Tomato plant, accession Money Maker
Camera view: vertical (180 deg); turntable rotation: 240 degrees
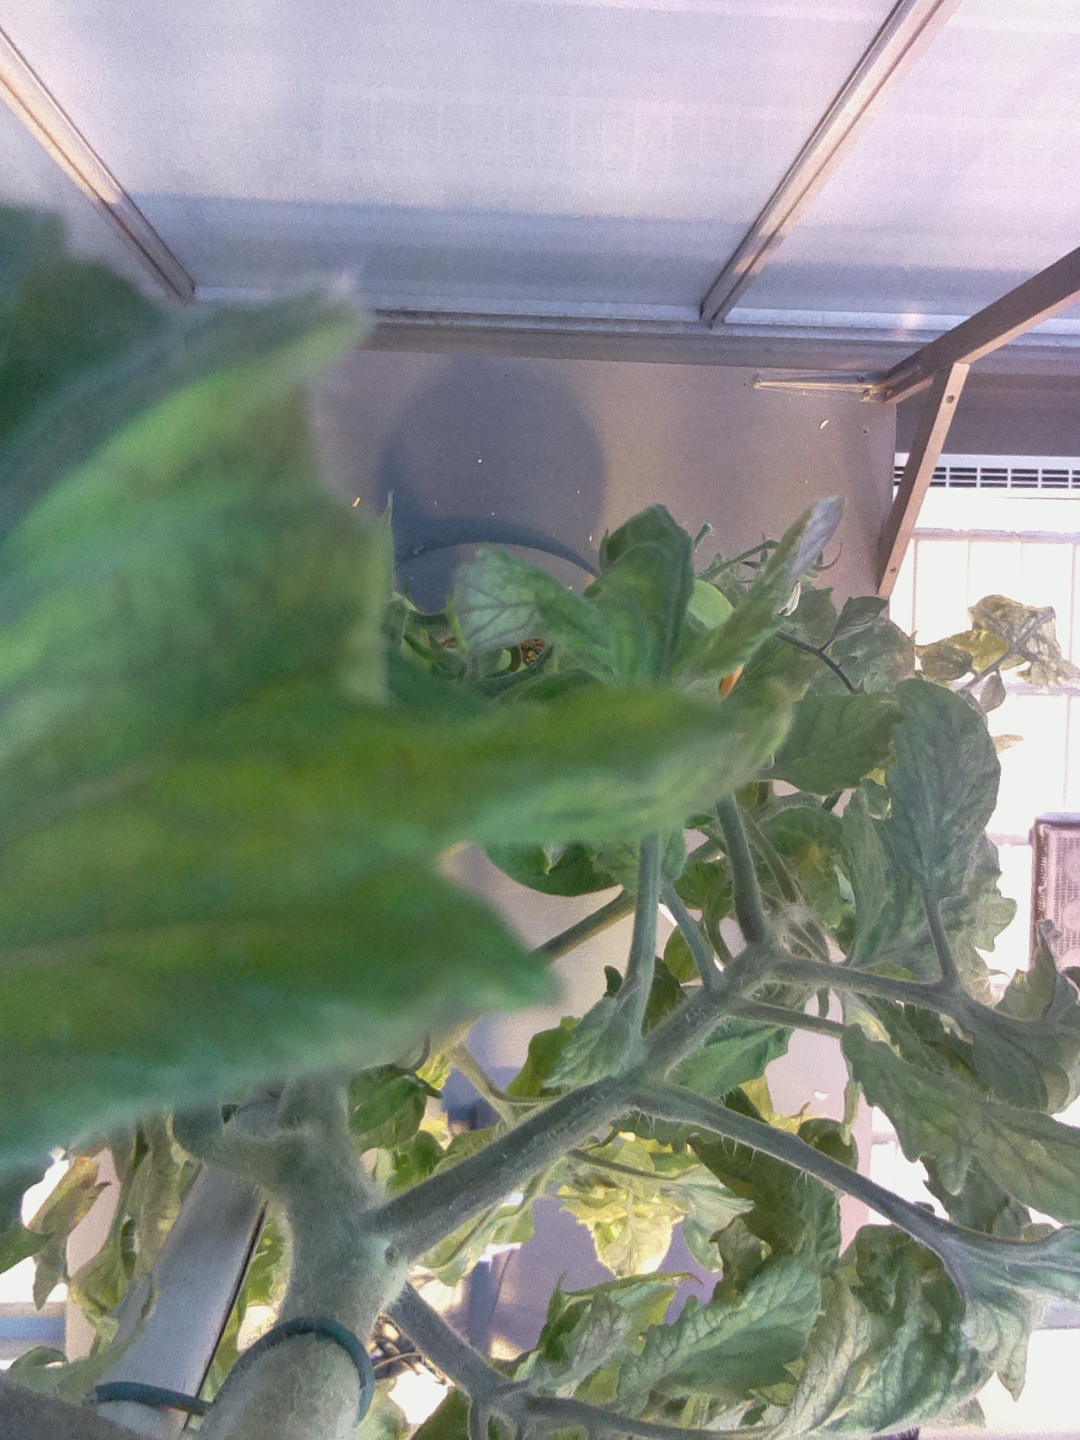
BBCH growth stage 80: fruits start showing typical ripe color (orange -> red)